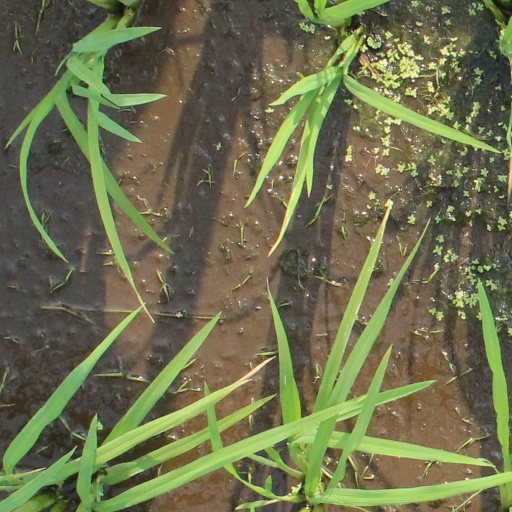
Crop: rice